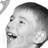
Emotion: happy